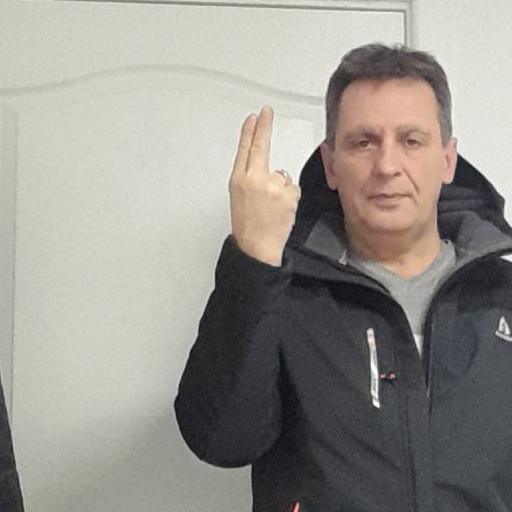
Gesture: two_up_inverted